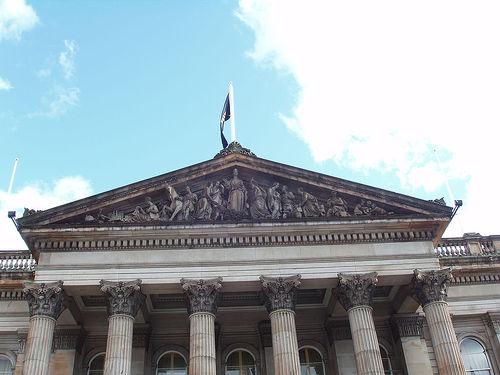
Weather: cloudy or overcast